Charybdis Cove

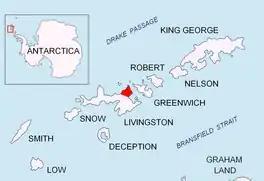
Location of Varna Peninsula in the South Shetland Islands.

Charybdis Cove is the 1.2 km wide cove indenting for 580 m the northwest coast of Varna Peninsula, Livingston Island in the South Shetland Islands, Antarctica and entered between Organpipe Point to the north and Slab Point to the south.